Conneaut Lake Park

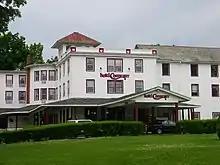
Hotel Conneaut

In 1943, a large portion of a hotel on the properties, Hotel Conneaut, was destroyed in a fire. The ghost of Elizabeth, a bride who supposedly died in the fire, is said to now haunt the hotel.